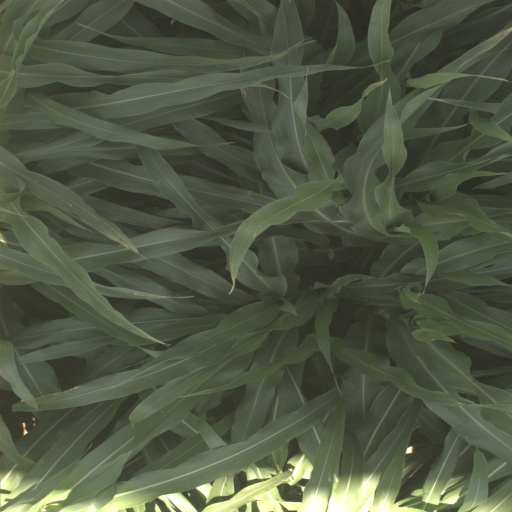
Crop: sorghum